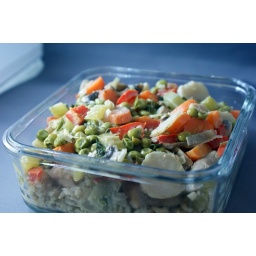
Thai green curry with mixed vegetables and chicken over brown rice. The best curry I've ever made.